Peter Sylvester

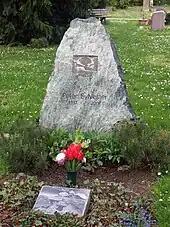

The "Bundesverband Bildender Künstlerinnen und Künstler" (BBK) lists the following institutions in which works by Peter Sylvester are in public possession: